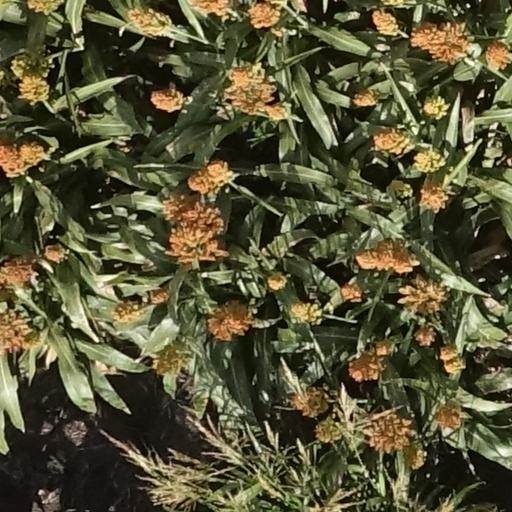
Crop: sorghum